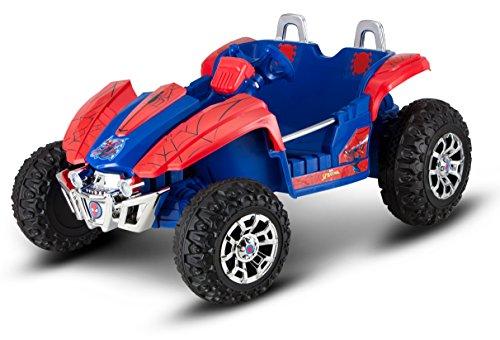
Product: Kid Trax Dune Buggy Spiderman 12V Electric Ride On, Red
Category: Toys & Games | Tricycles, Scooters & Wagons | Ride-On Toys & Accessories
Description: Power Trax rubber traction strip tires help smooth out the ride.
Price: $319.99
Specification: ProductDimensions:51.8x37x25.2inches|ItemWeight:65pounds|ShippingWeight:65pounds(Viewshippingratesandpolicies)|DomesticShipping:ItemcanbeshippedwithinU.S.|InternationalShipping:Thisitemisnoteligibleforinternationalshipping.LearnMore|ASIN:B074N3G9R4|Californiaresidents:ClickhereforProposition65warning|Itemmodelnumber:KT1311|Manufacturerrecommendedage:36months-6years|Batteries:1NonstandardBatterybatteriesrequired.(included)